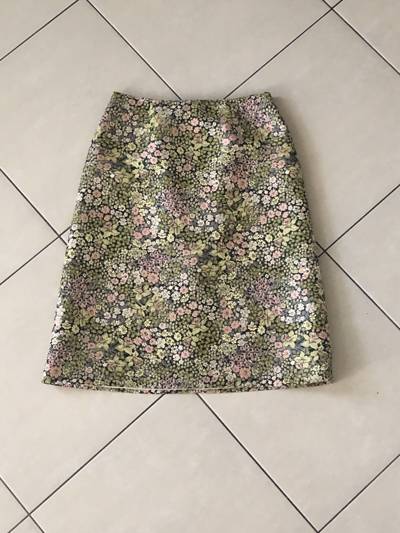
Waste category: clothes